RAF Hethel

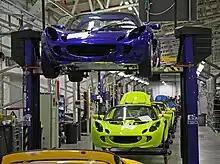
Interior of the Lotus Cars factory at the former Hethel Airfield.

Lotus Cars is a British manufacturer of sports and racing cars. The company designs and builds race and production cars of light weight and high handling characteristics.